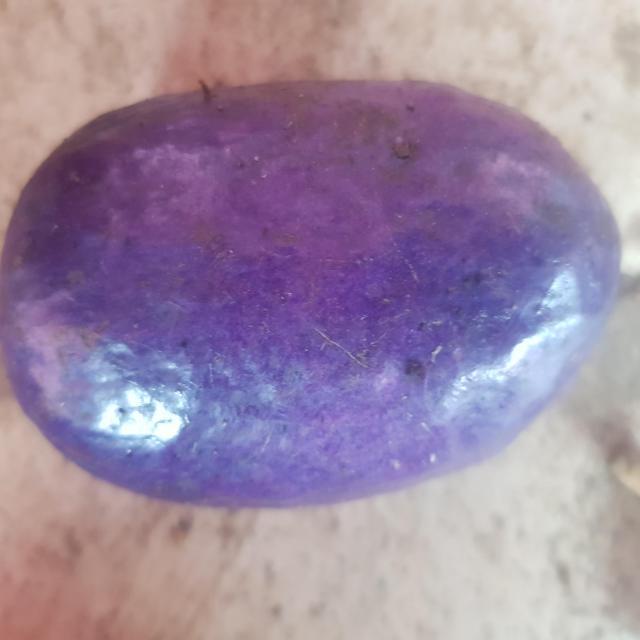
Plum grade: unaffected